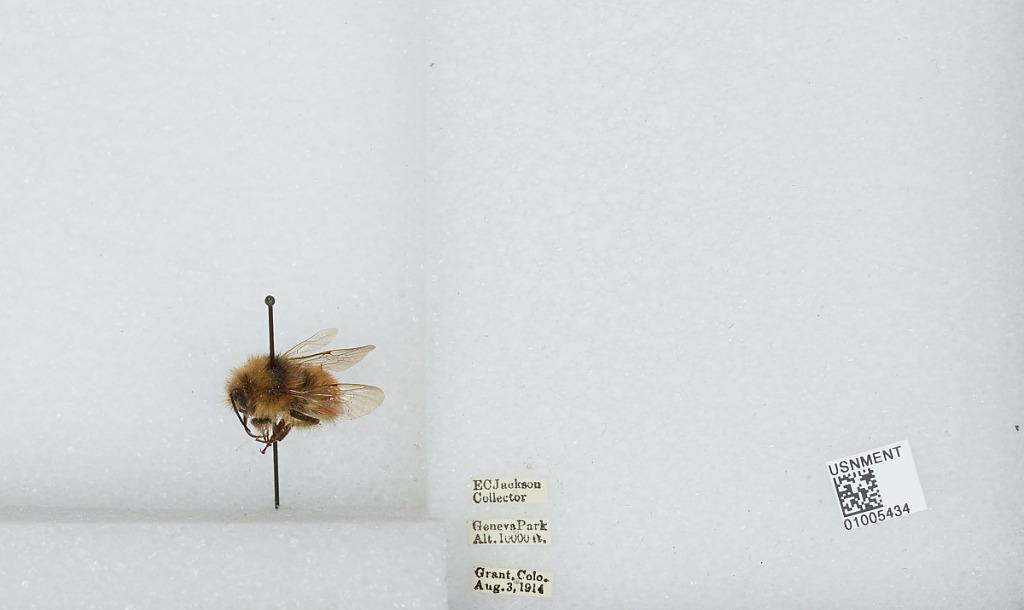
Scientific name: Bombus (Pyrobombus) centralis Cresson
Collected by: E. Jackson
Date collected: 1914-8-3
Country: United States
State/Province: Colorado
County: Park
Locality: Geneva Park, Grant
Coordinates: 39.5178, -105.727